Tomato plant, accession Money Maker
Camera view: horizontal (90 deg, fisheye); turntable rotation: 270 degrees
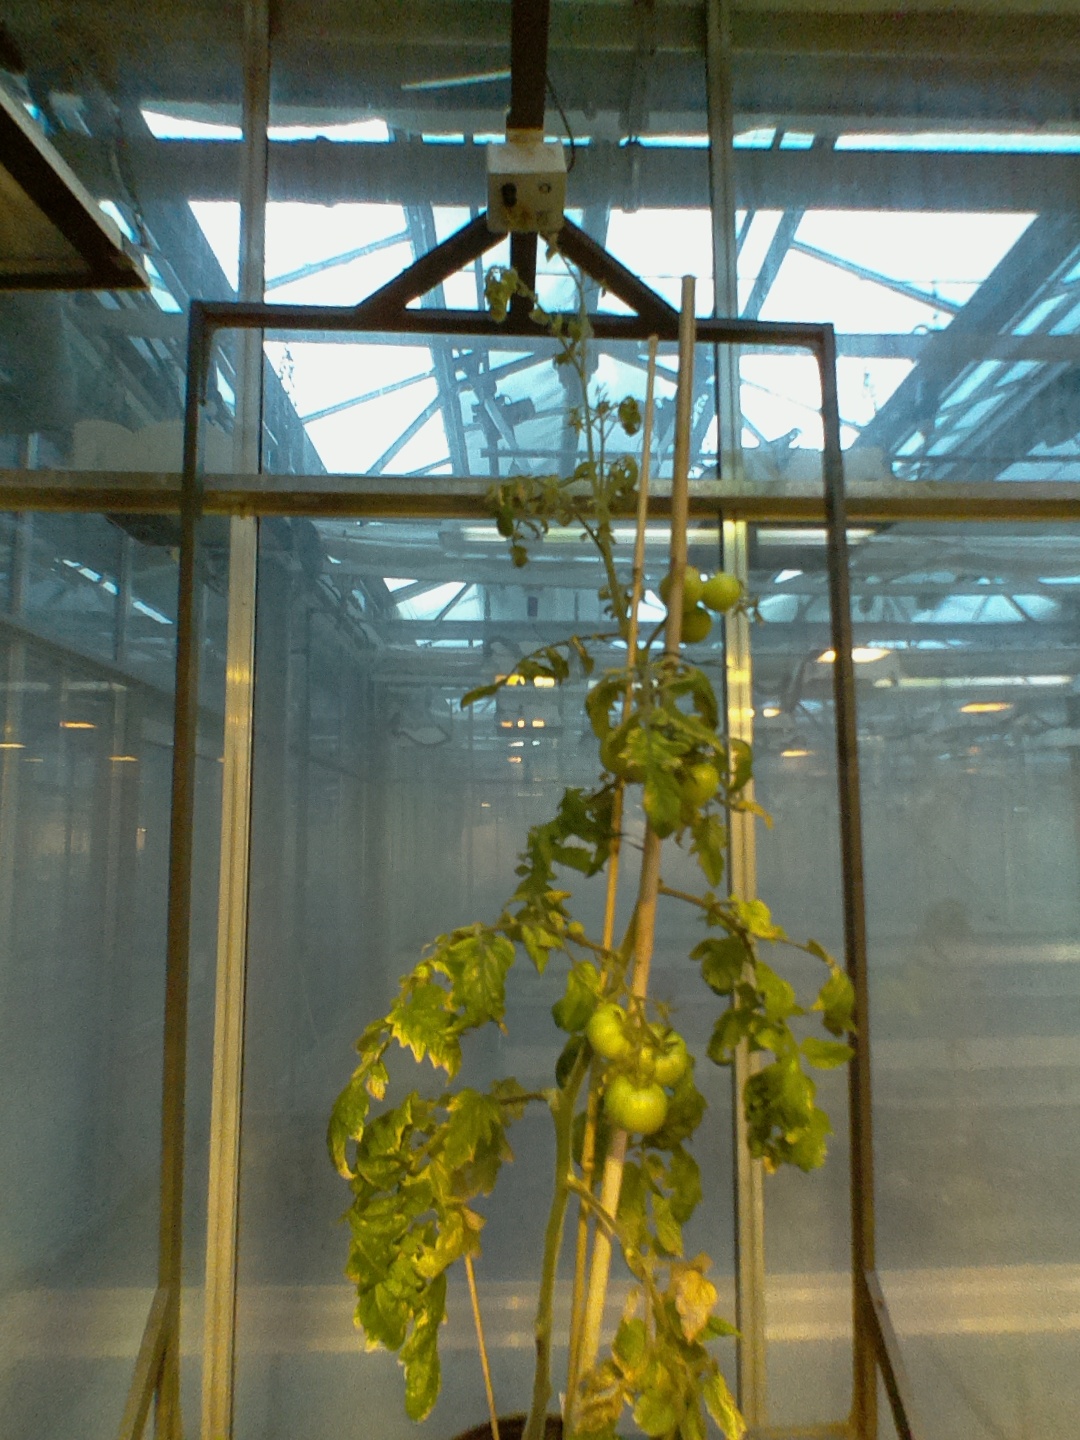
BBCH growth stage 79: 90% -100% of final fruit size